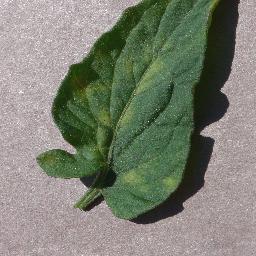
Label: Tomato___Leaf_Mold